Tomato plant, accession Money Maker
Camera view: bottom (45 deg); turntable rotation: 240 degrees
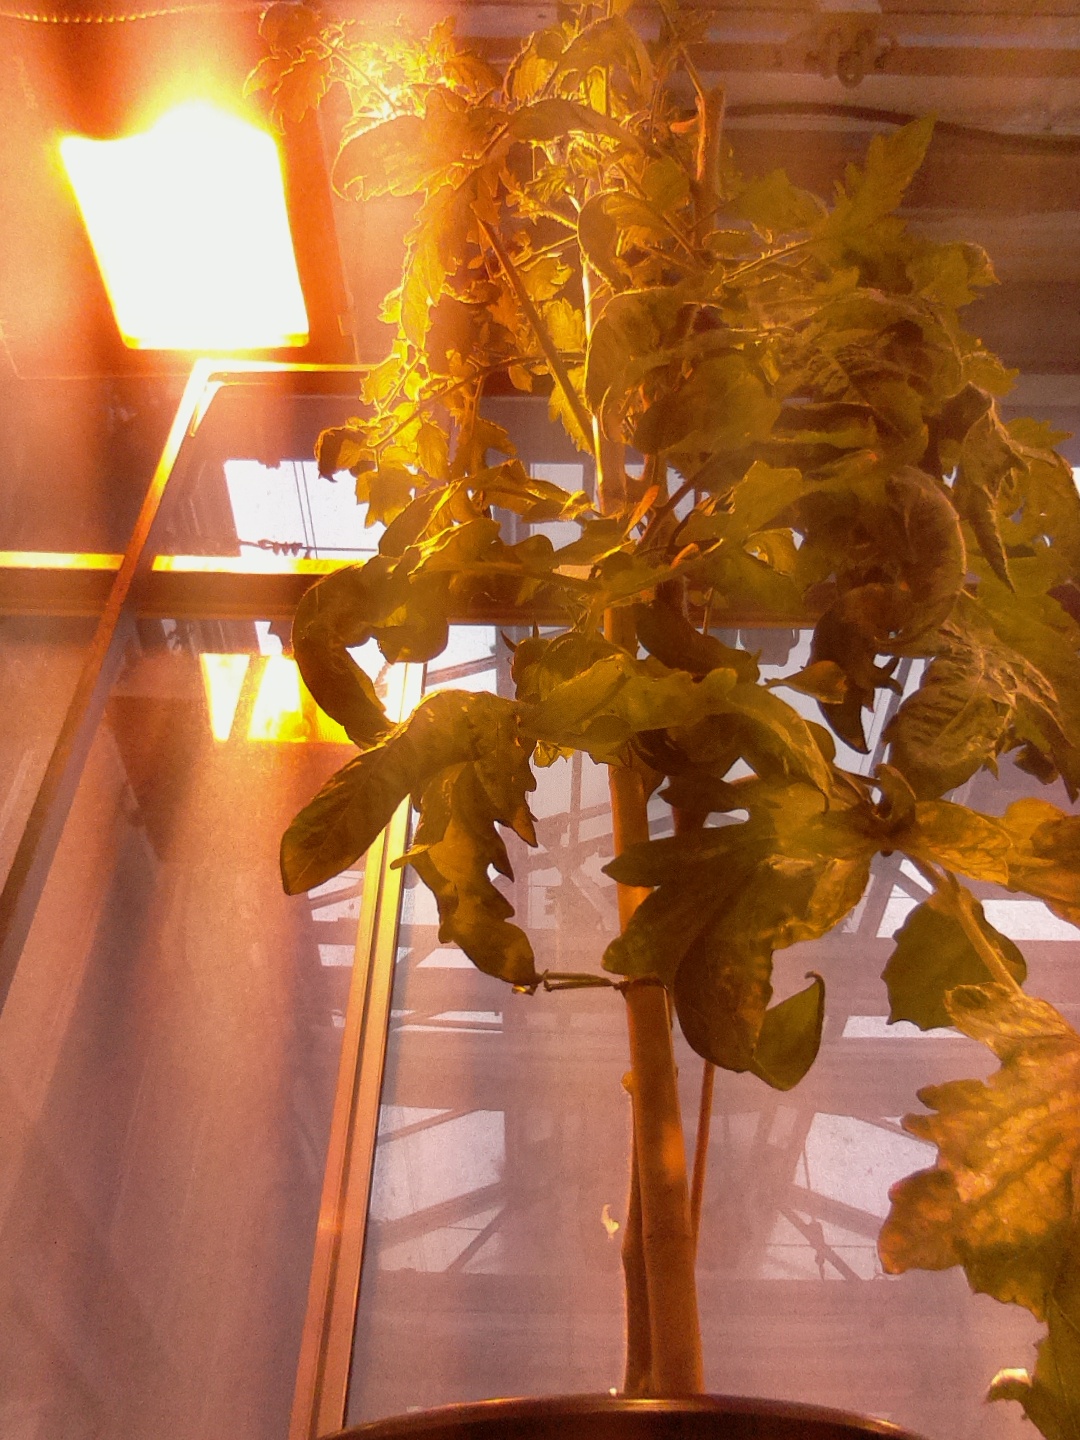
BBCH growth stage 75: 50%-60% of final fruit size